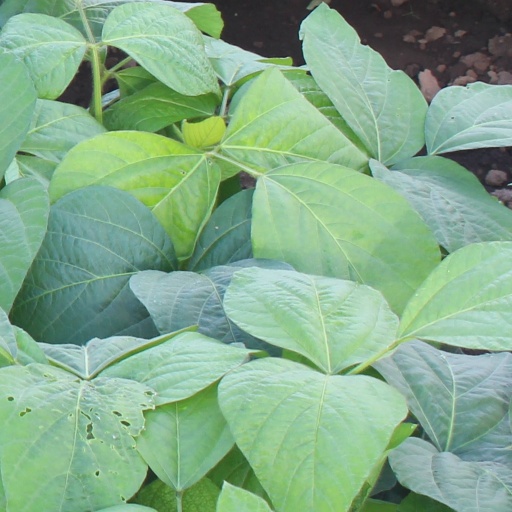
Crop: soybean